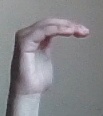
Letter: haa